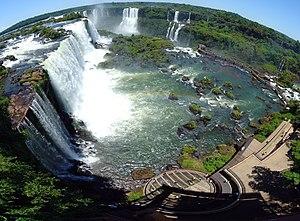
Chutes d'Iguazú, dans la Province de Misiones (Argentine). Português: Cataratas do Iguaçu, em Província de Misiones (Argentina).